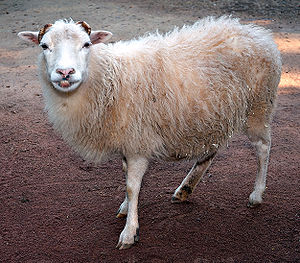
Får (slægt) / Arter og underarter
Får er en slægt af planteædende drøvtyggere af middel størrelse. De vilde får lever i forskelligartede miljøer, og har været i stand til at tilpasse sig både varme og kolde områder, f.eks. middelhavsområdet, Sibirien og Alaska. De findes ofte i dag i bjergområder.